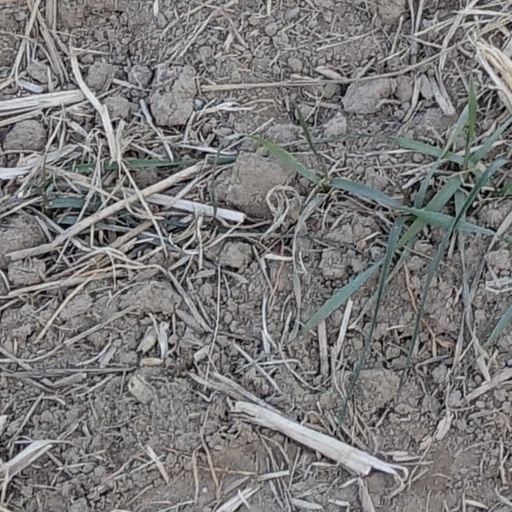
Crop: wheat